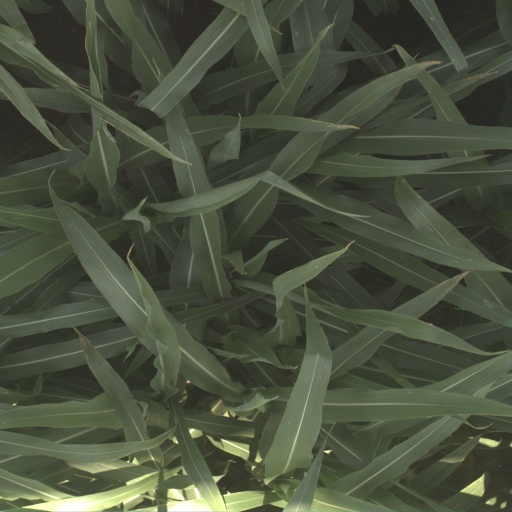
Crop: sorghum